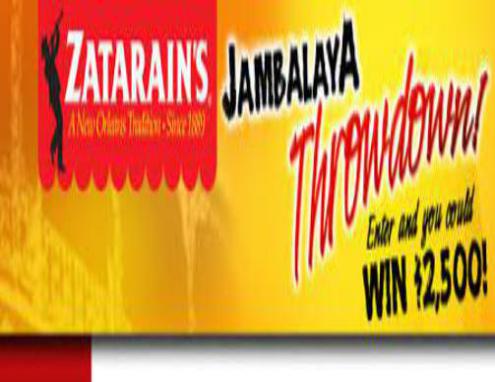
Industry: Food